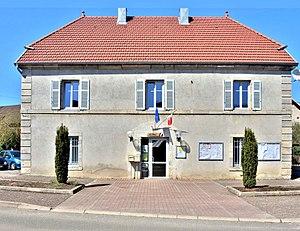
Mairie du village de Vaire-Arcier. Doubs.